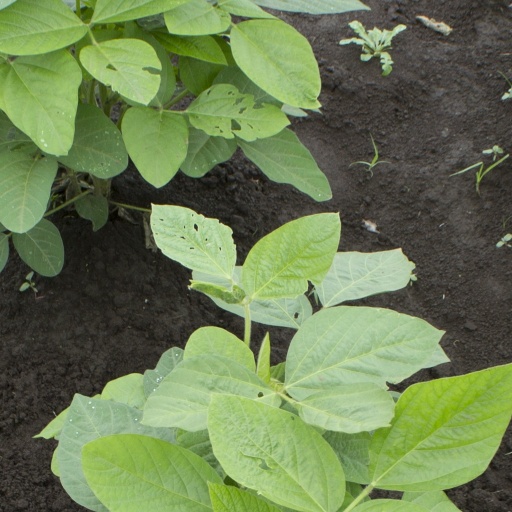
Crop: soybean